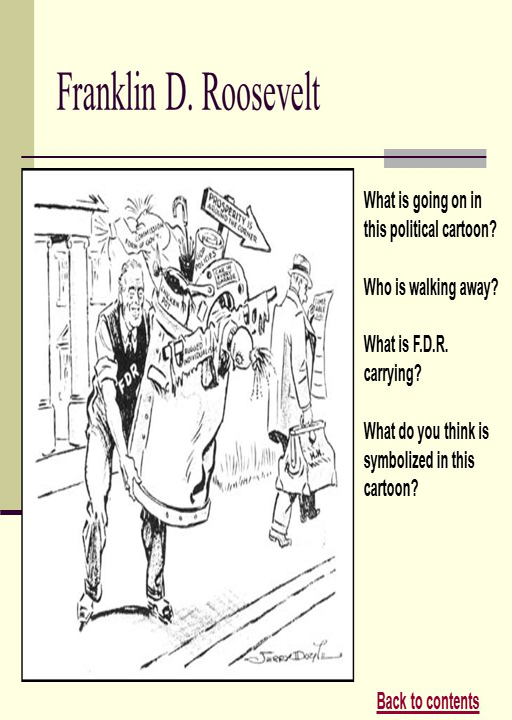
politician what is going on in this political cartoon